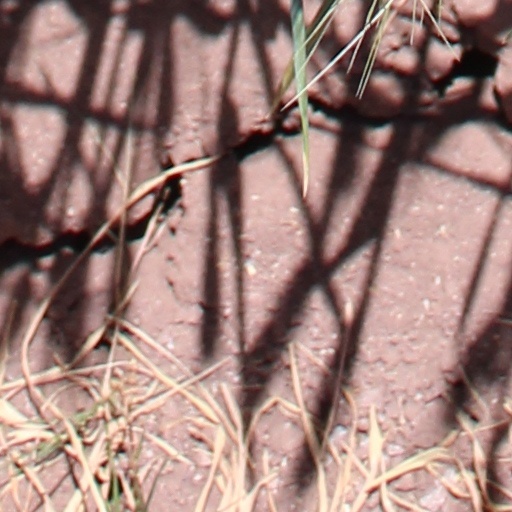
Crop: wheat